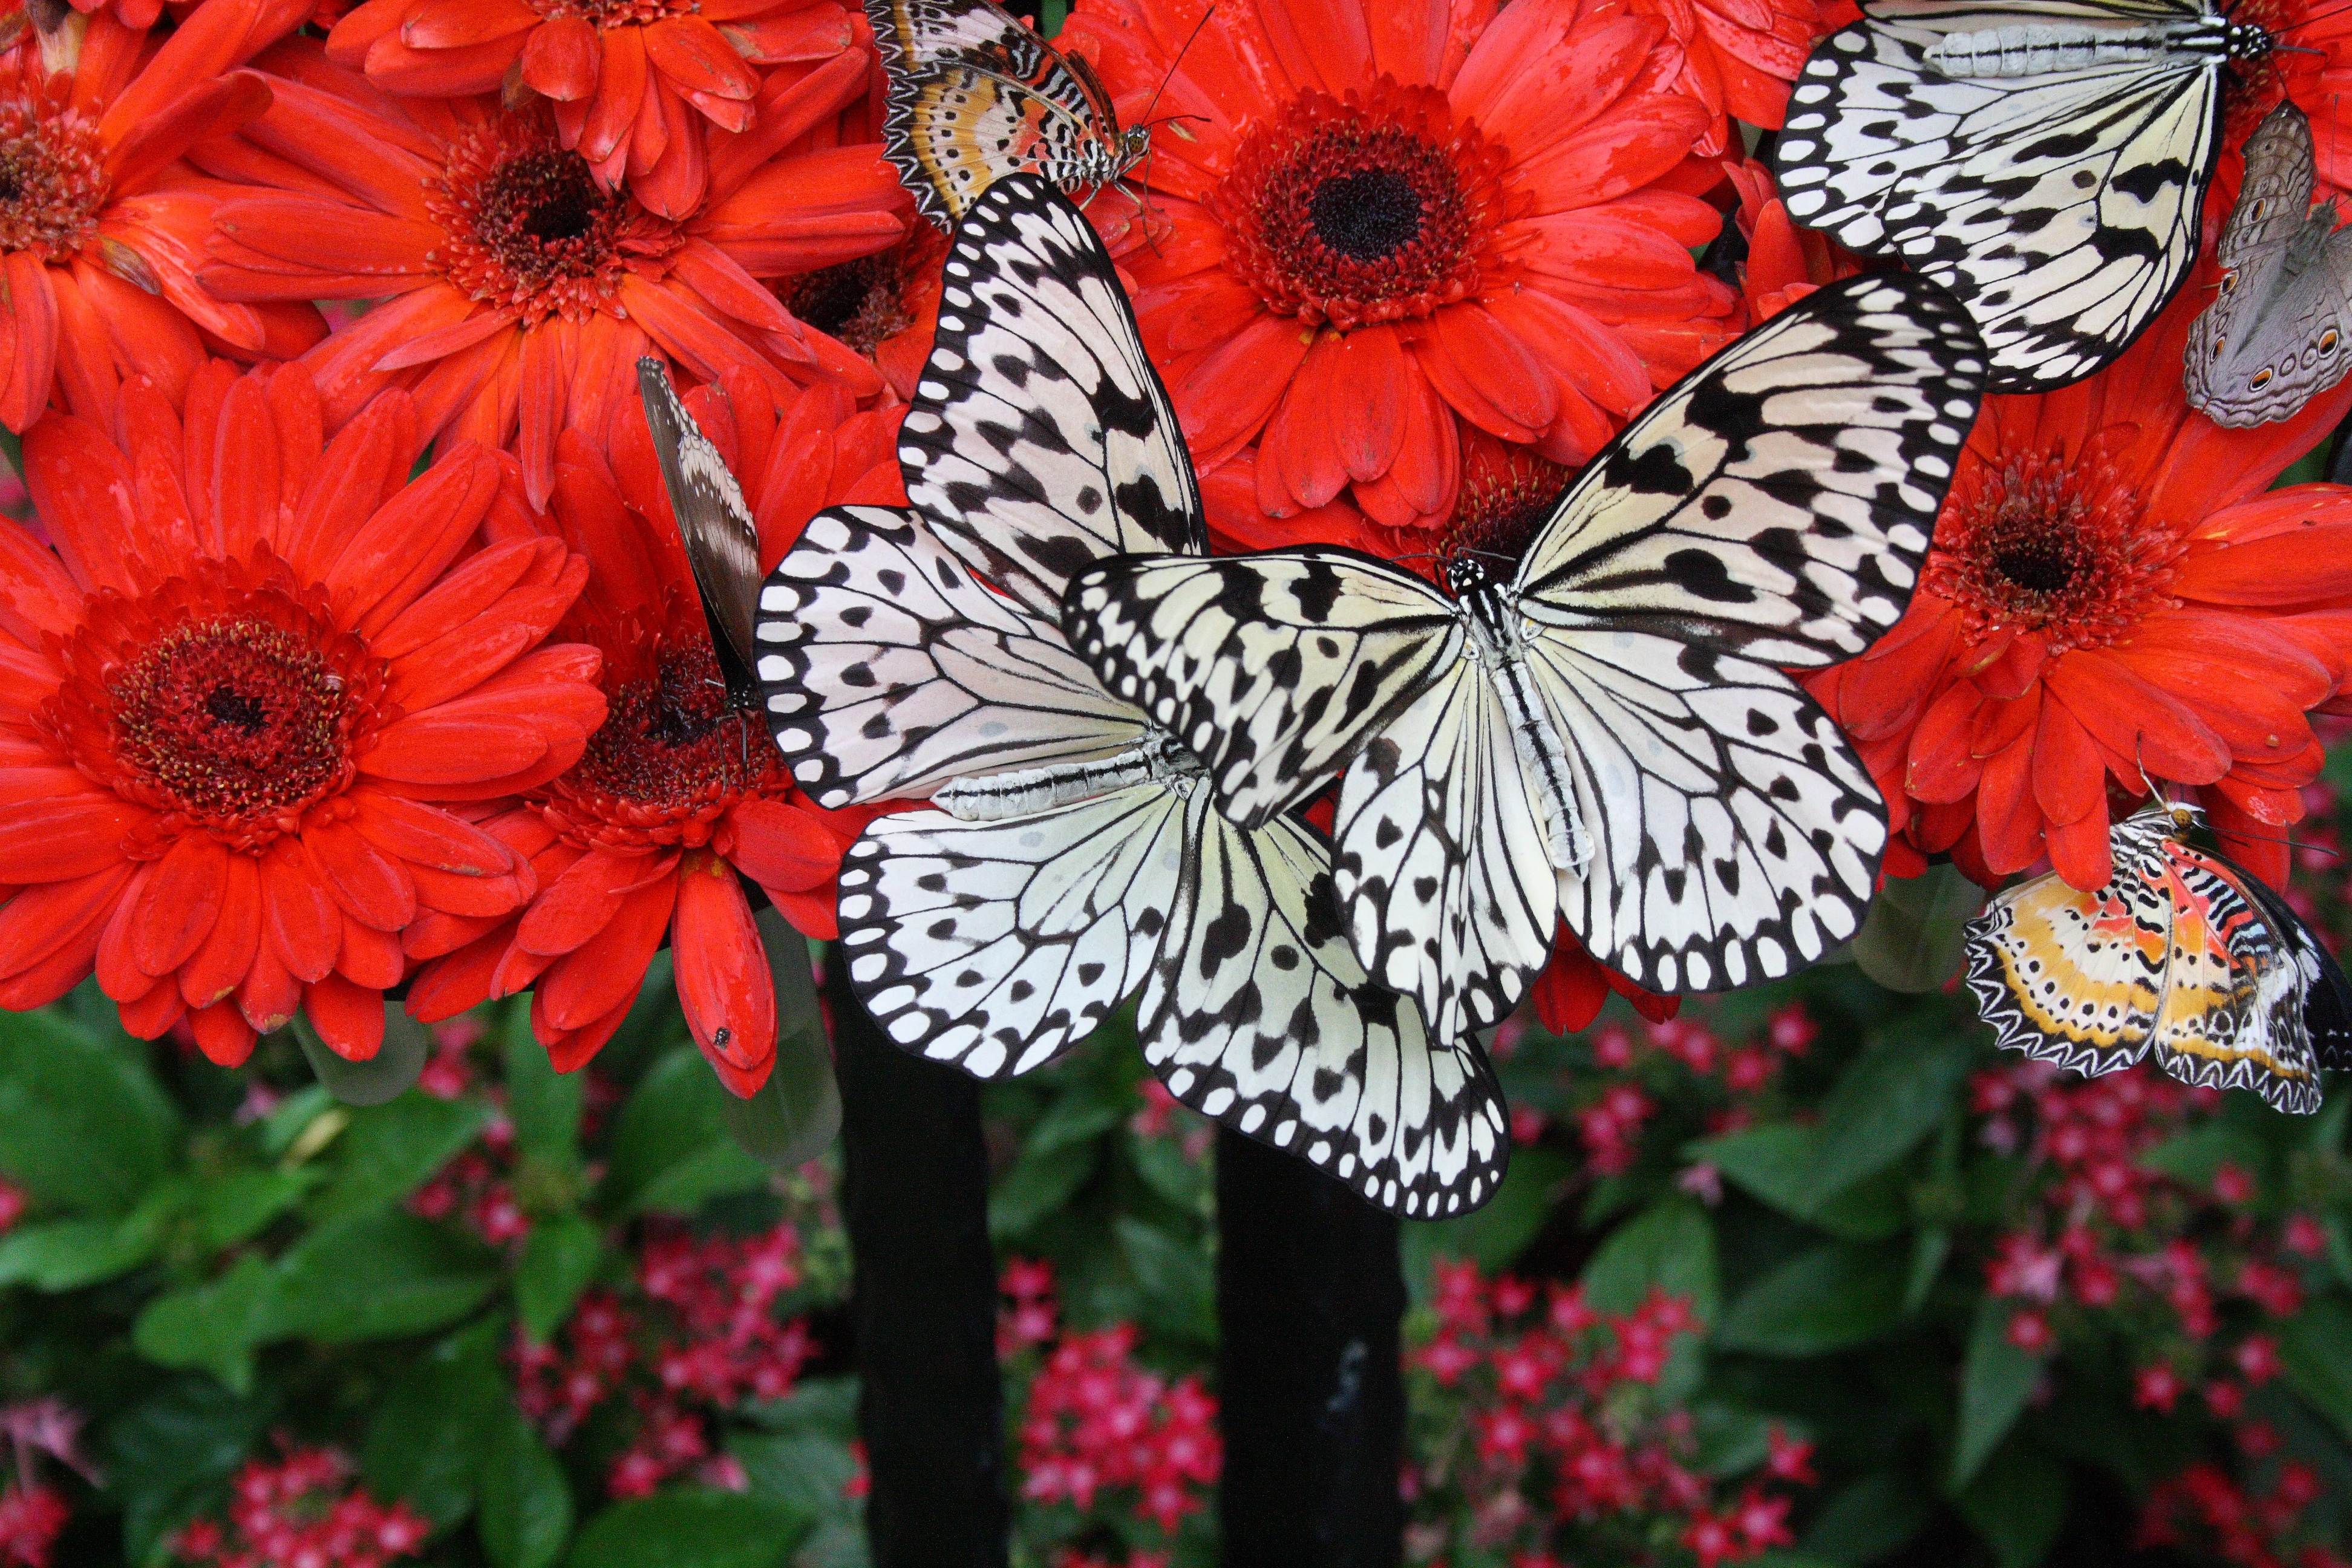
plant, flower, petal, airport, pattern, red, insect, butterfly, flora, invertebrate, botanical garden, singapore, floristry, flowering plant, daisy family, flower bouquet, land plant, moths and butterflies